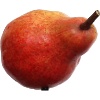
Label: Pear Red 1